Antoine Laurent Dantan

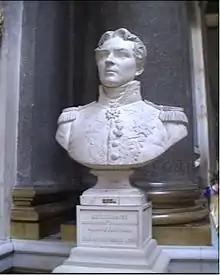
Bust of Alexandre-Antoine Hureau de Sénarmont by Antoine Laurent Dantan, Galerie des Batailles, Palace of Versailles

Antoine Laurent Dantan (8 December 1798 in Saint-Cloud – 25 May 1878 in Saint-Cloud) was a French academic sculptor, known as 'Dantan the Elder' to distinguish him from his slightly younger brother, Jean-Pierre Dantan (1800–1869), who was also a sculptor. He won the Prix de Rome for sculpture in 1828.